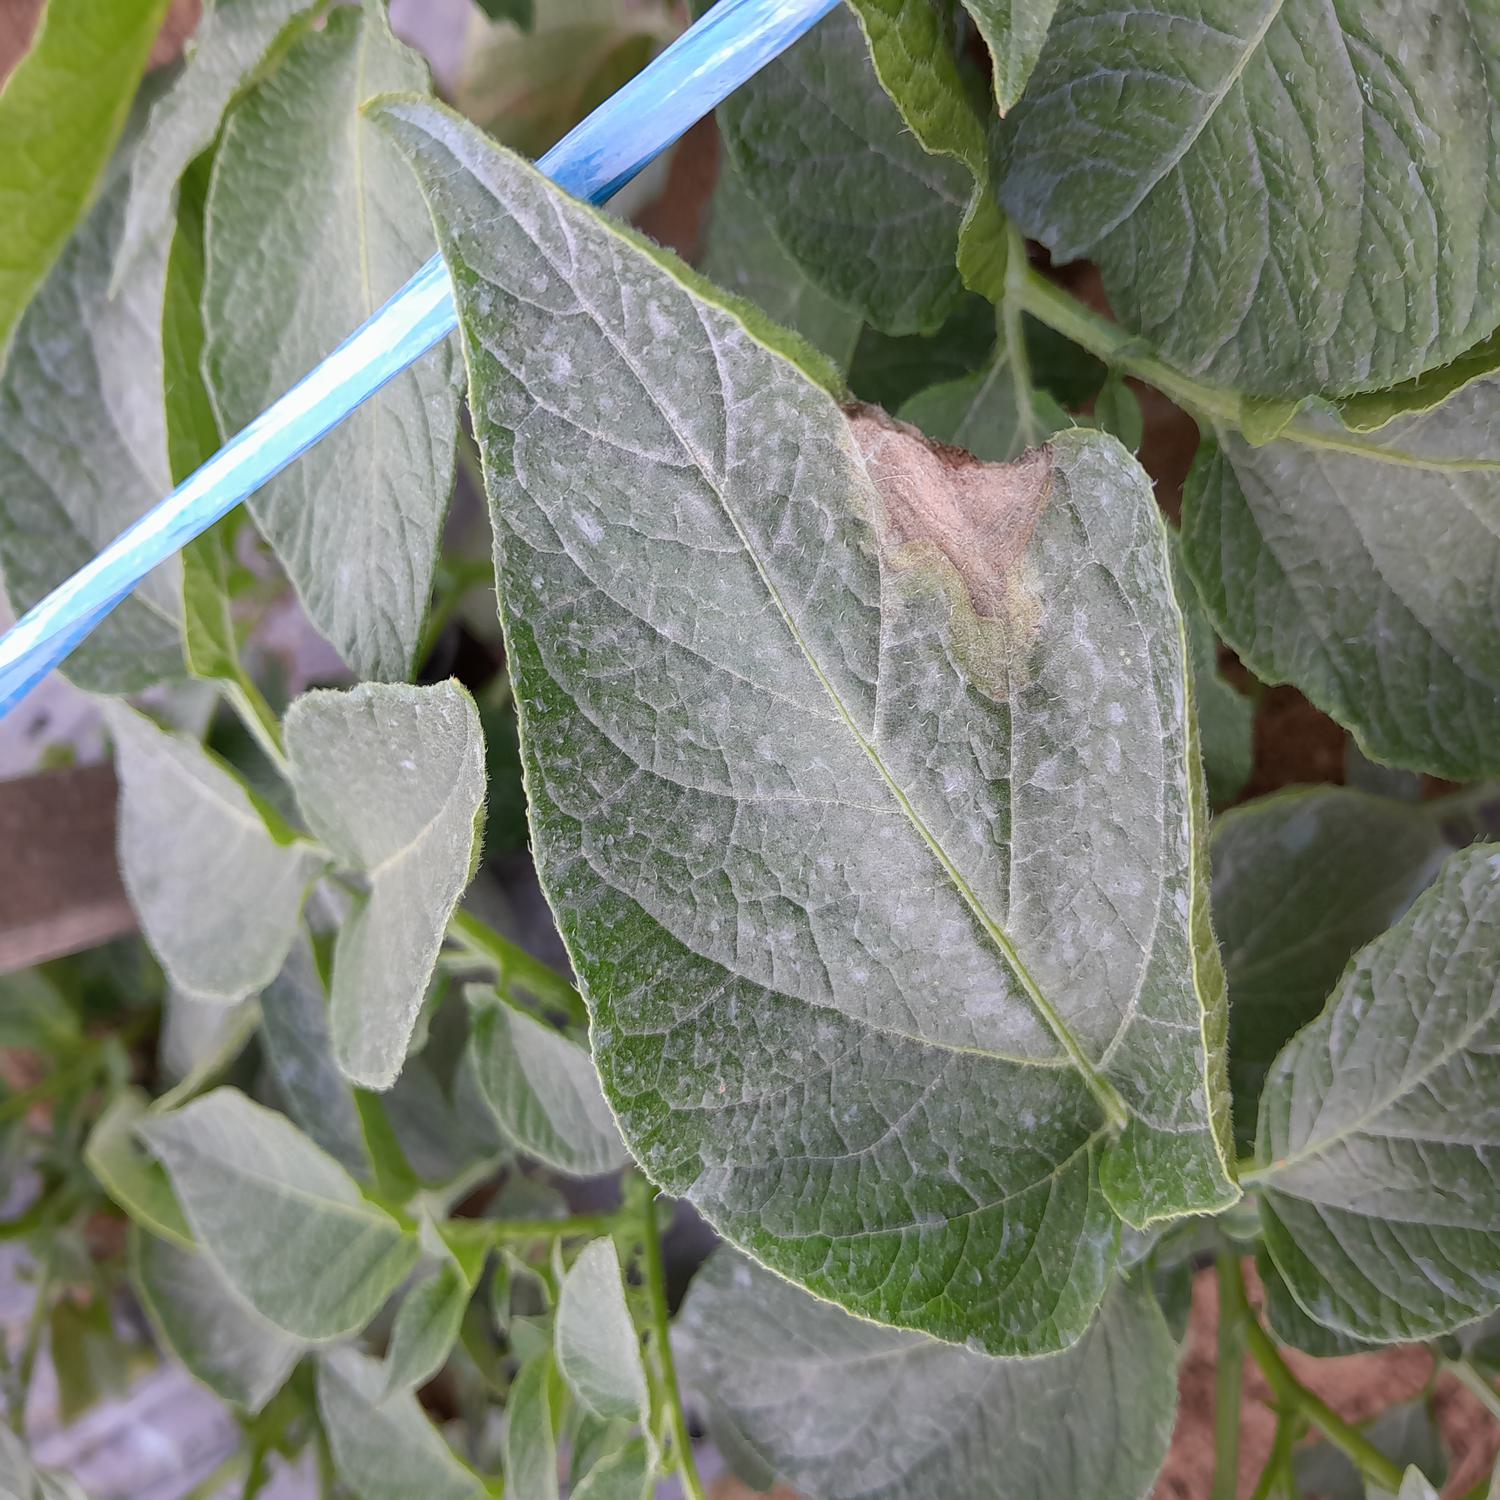
Label: Phytopthora